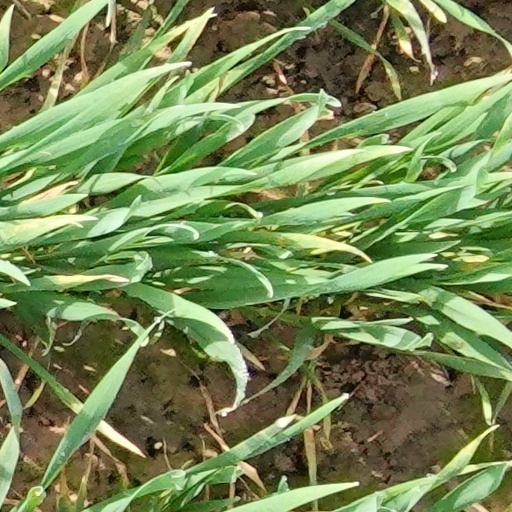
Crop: wheat